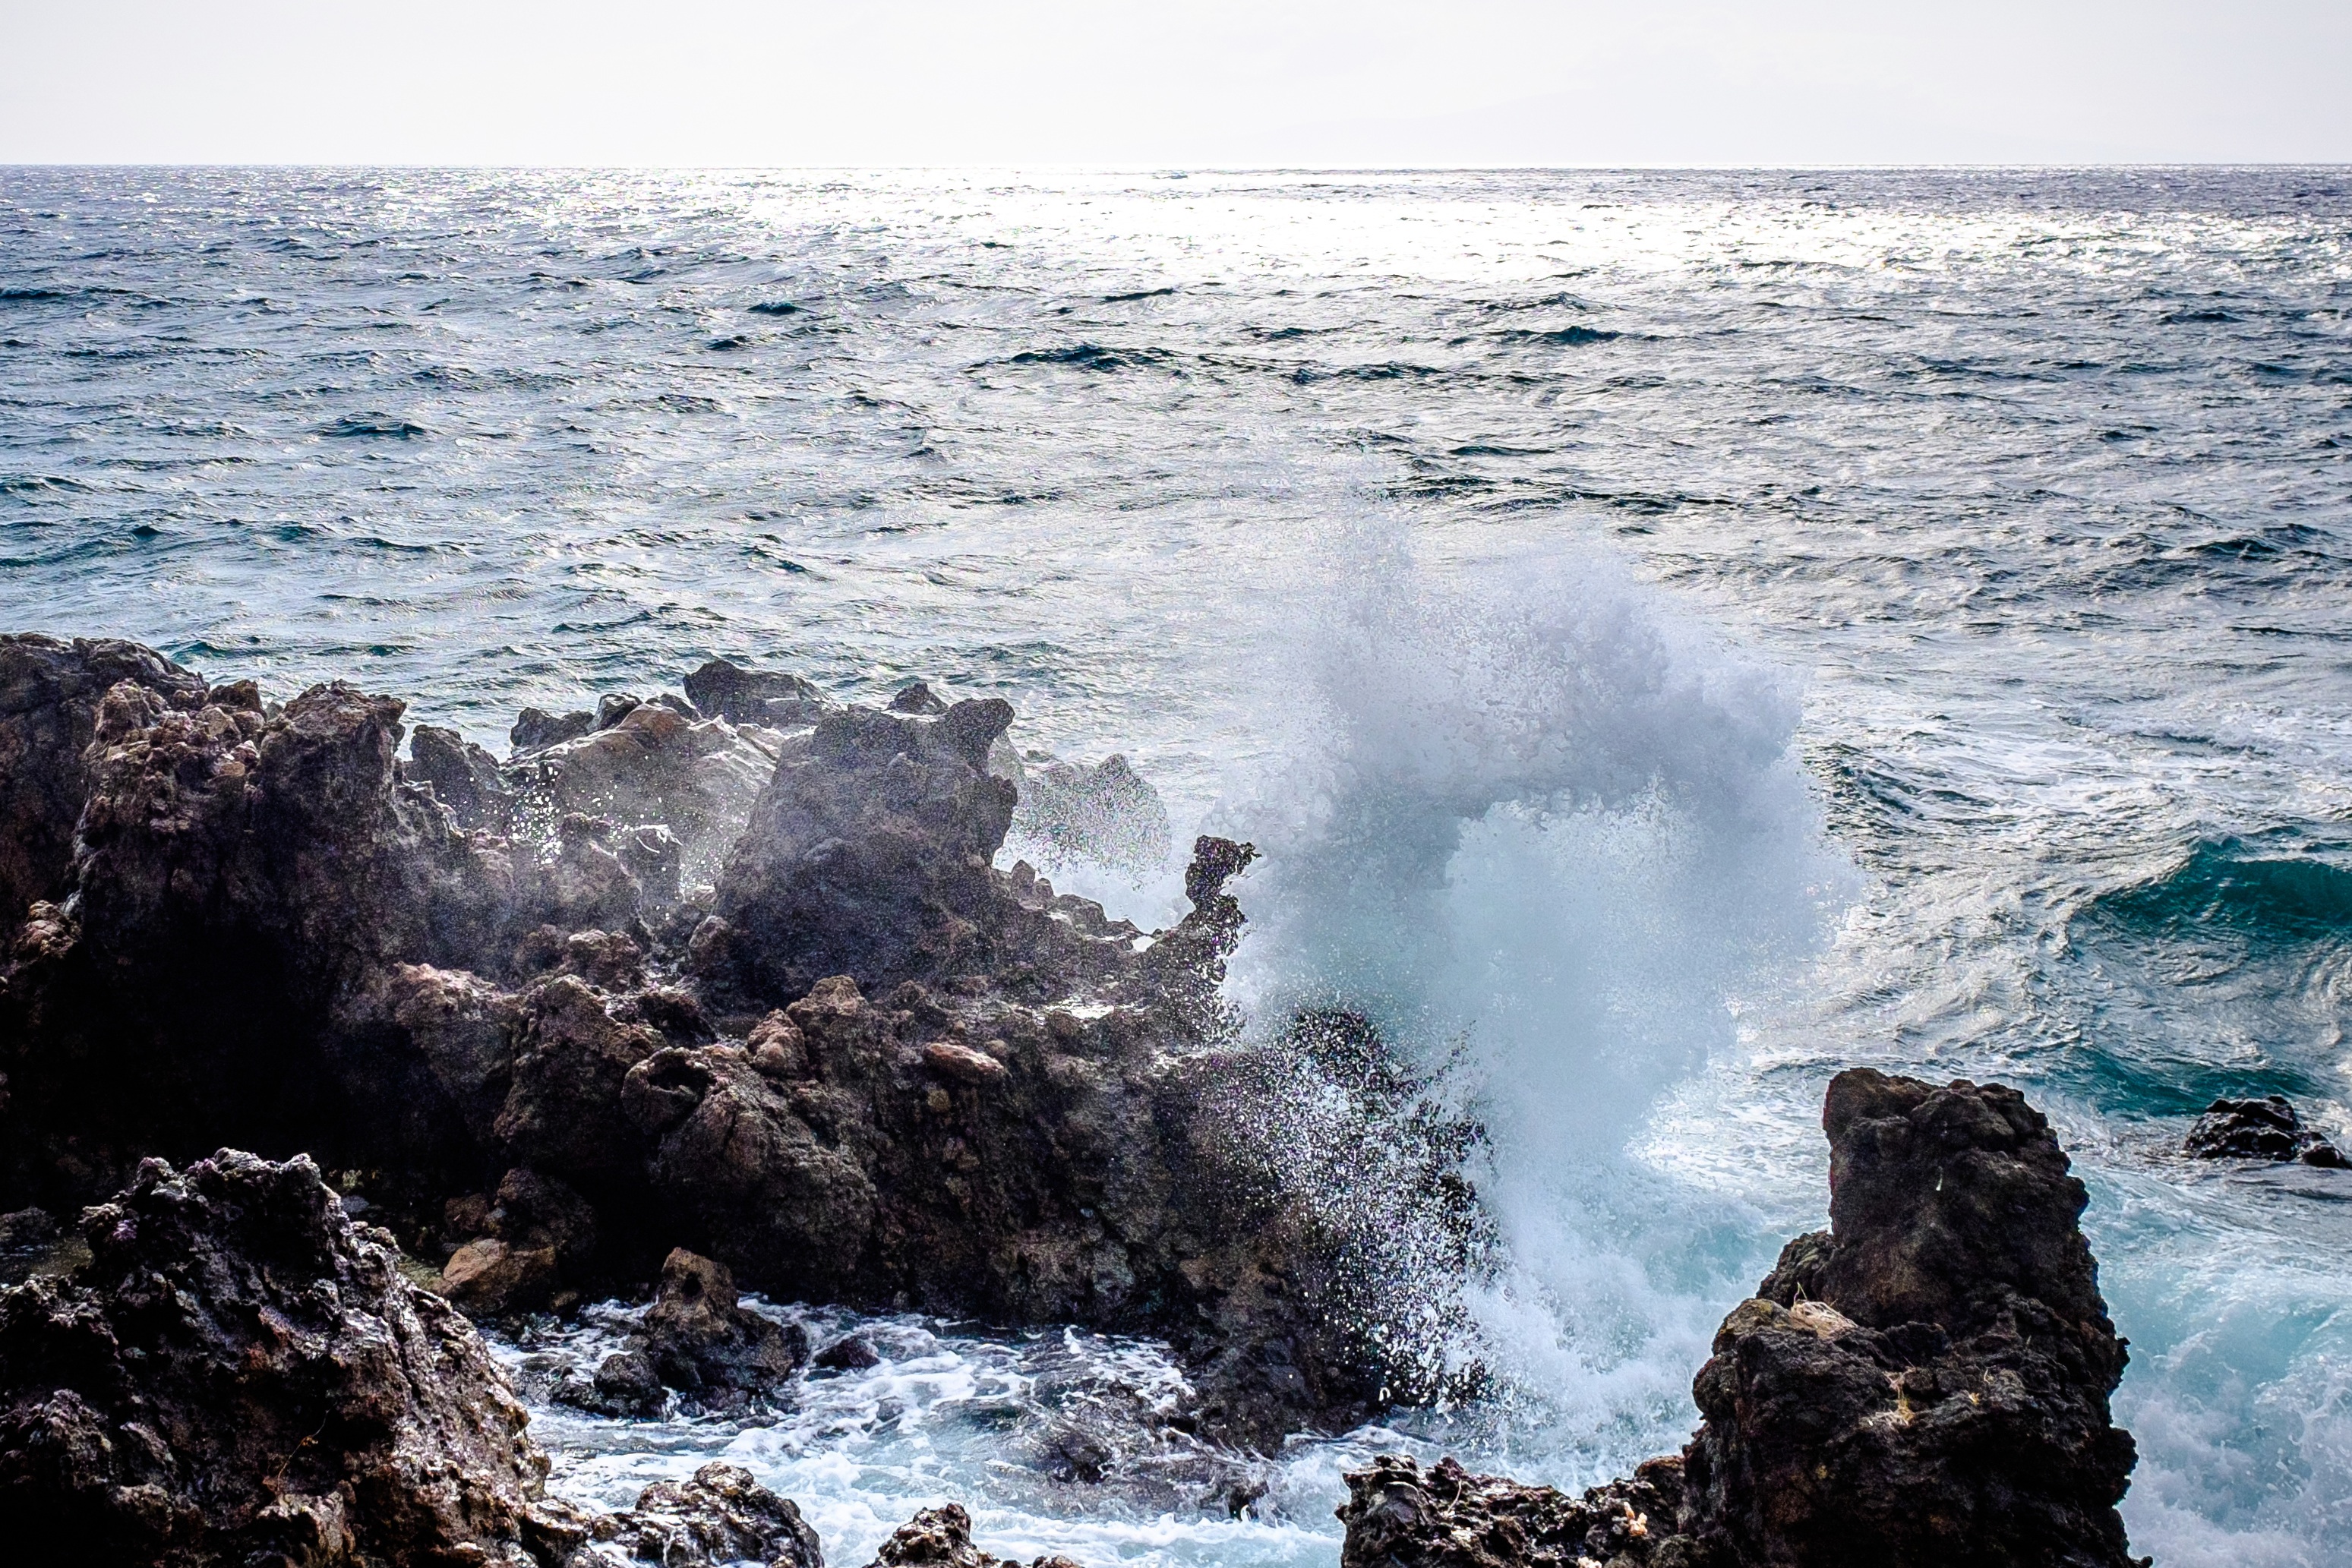
beach, sea, coast, water, nature, rock, ocean, horizon, shore, wave, coastline, cliff, cove, splash, bay, seashore, terrain, material, coral reef, body of water, rocks, stones, waves, cape, wind wave, wave crashing